Bogdan Aurescu

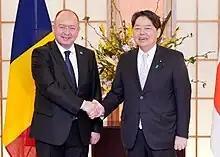
Aurescu with Japanese Foreign Minister Yoshimasa Hayashi in Tokyo, 7 March 2023

On 9 November 2023, at the 2023 International Court of Justice judges election, Aurescu was elected as the Eastern European representative at the International Court of Justice (ICJ). He received the votes of 117 UN General Assembly members, beating Russia's representative Kirill Gevorgian, who received the votes of 77. This marked the first time that Russia would not be represented at the Court.